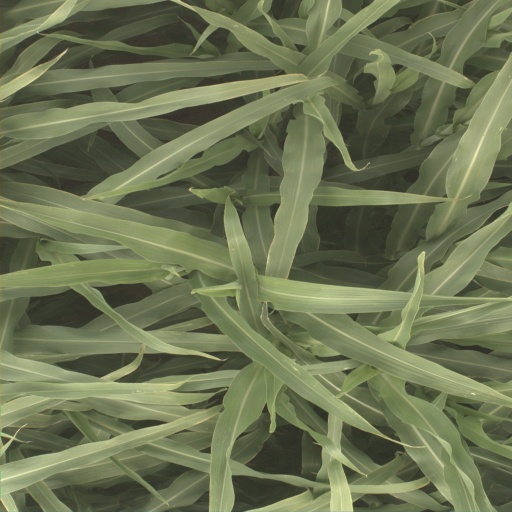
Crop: sorghum